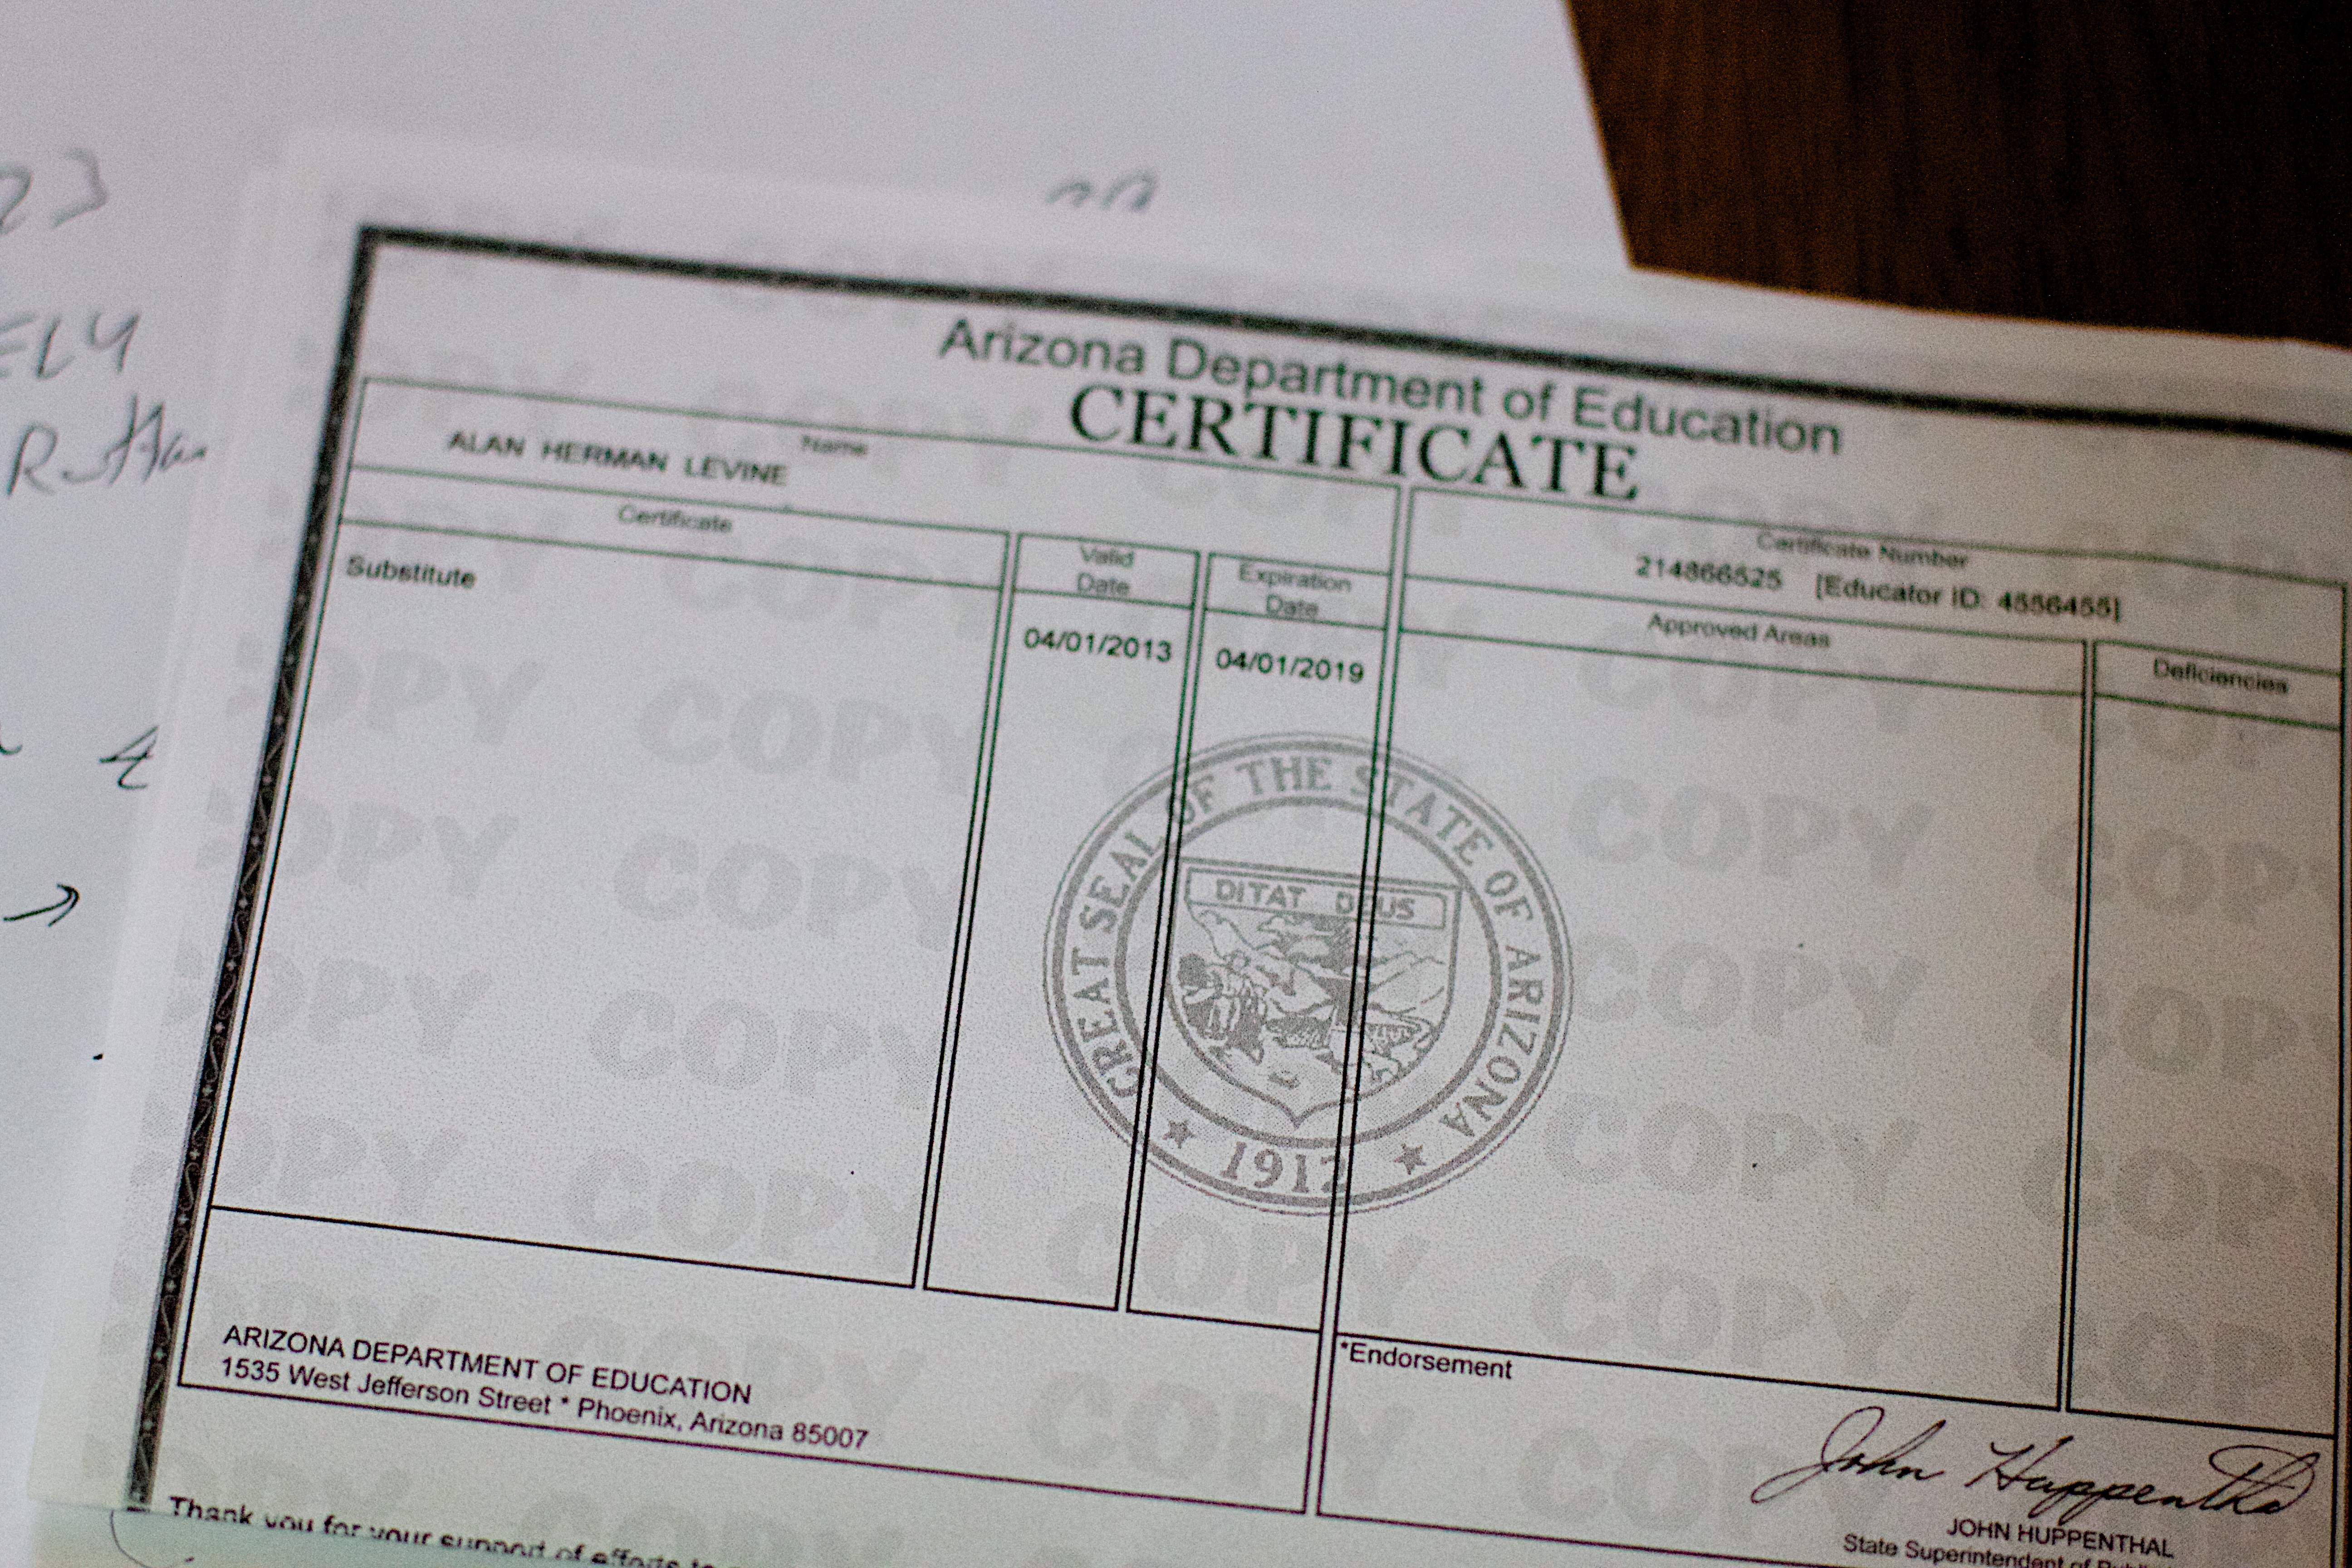
writing, pattern, paper, label, brand, sketch, drawing, design, text, handwriting, document